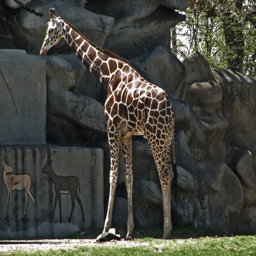
A tall giraffe standing next to a stone cave.
a giraffe standing near a wall of rocks
A giraffe standing by a wall of rocks at a zoo.
A giraffe enjoying the sun at the zoo.
A giraffe standing in a stone enclosure next to a stone painting of deer.